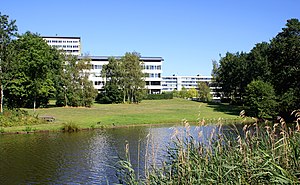
Montagebyggeri / 1960-erne og 1970-erne
Almennyttige boliger i Vollsmose
Vollsmose, Odense Kommune, Danmark
Montagebyggeri er betegnelsen for byggeri, hvor delene er produceret i forvejen og derefter placeres som byggeklodser i byggeriet. Montagebyggeri bruges især i byggeriet af større boligkomplekser. Høje Gladsaxe og Urbanplanen er et typisk eksempel på montagebyggeri, som især har fundet sted i forstæderne i de større danske byer. Montagebyggeri muliggør hurtigere og mere effektiv bygning af boliger, og i 60´erne løste det især i storbyerne manglen på ordentlige boliger. Senest har montagebyggeri-modellen været nævnt i forbindelse med Ritt Bjerregaards planer om bygning af op imod 5.000 boliger i København.